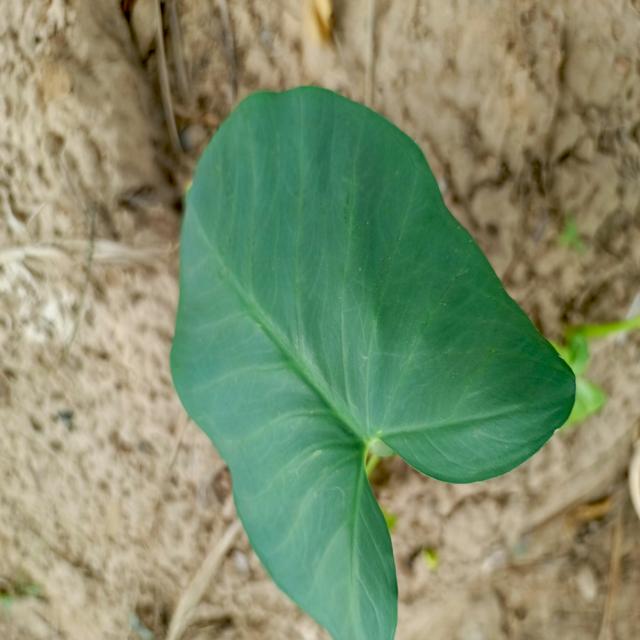
Label: Healthy